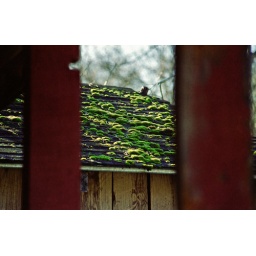
Used the zoom lens to focus in on the roof of an abandoned train depot. Shot on 35mm.